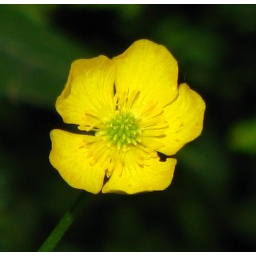
The sky is blue, the sea is green . . . From Maria's Garden in New Jersey